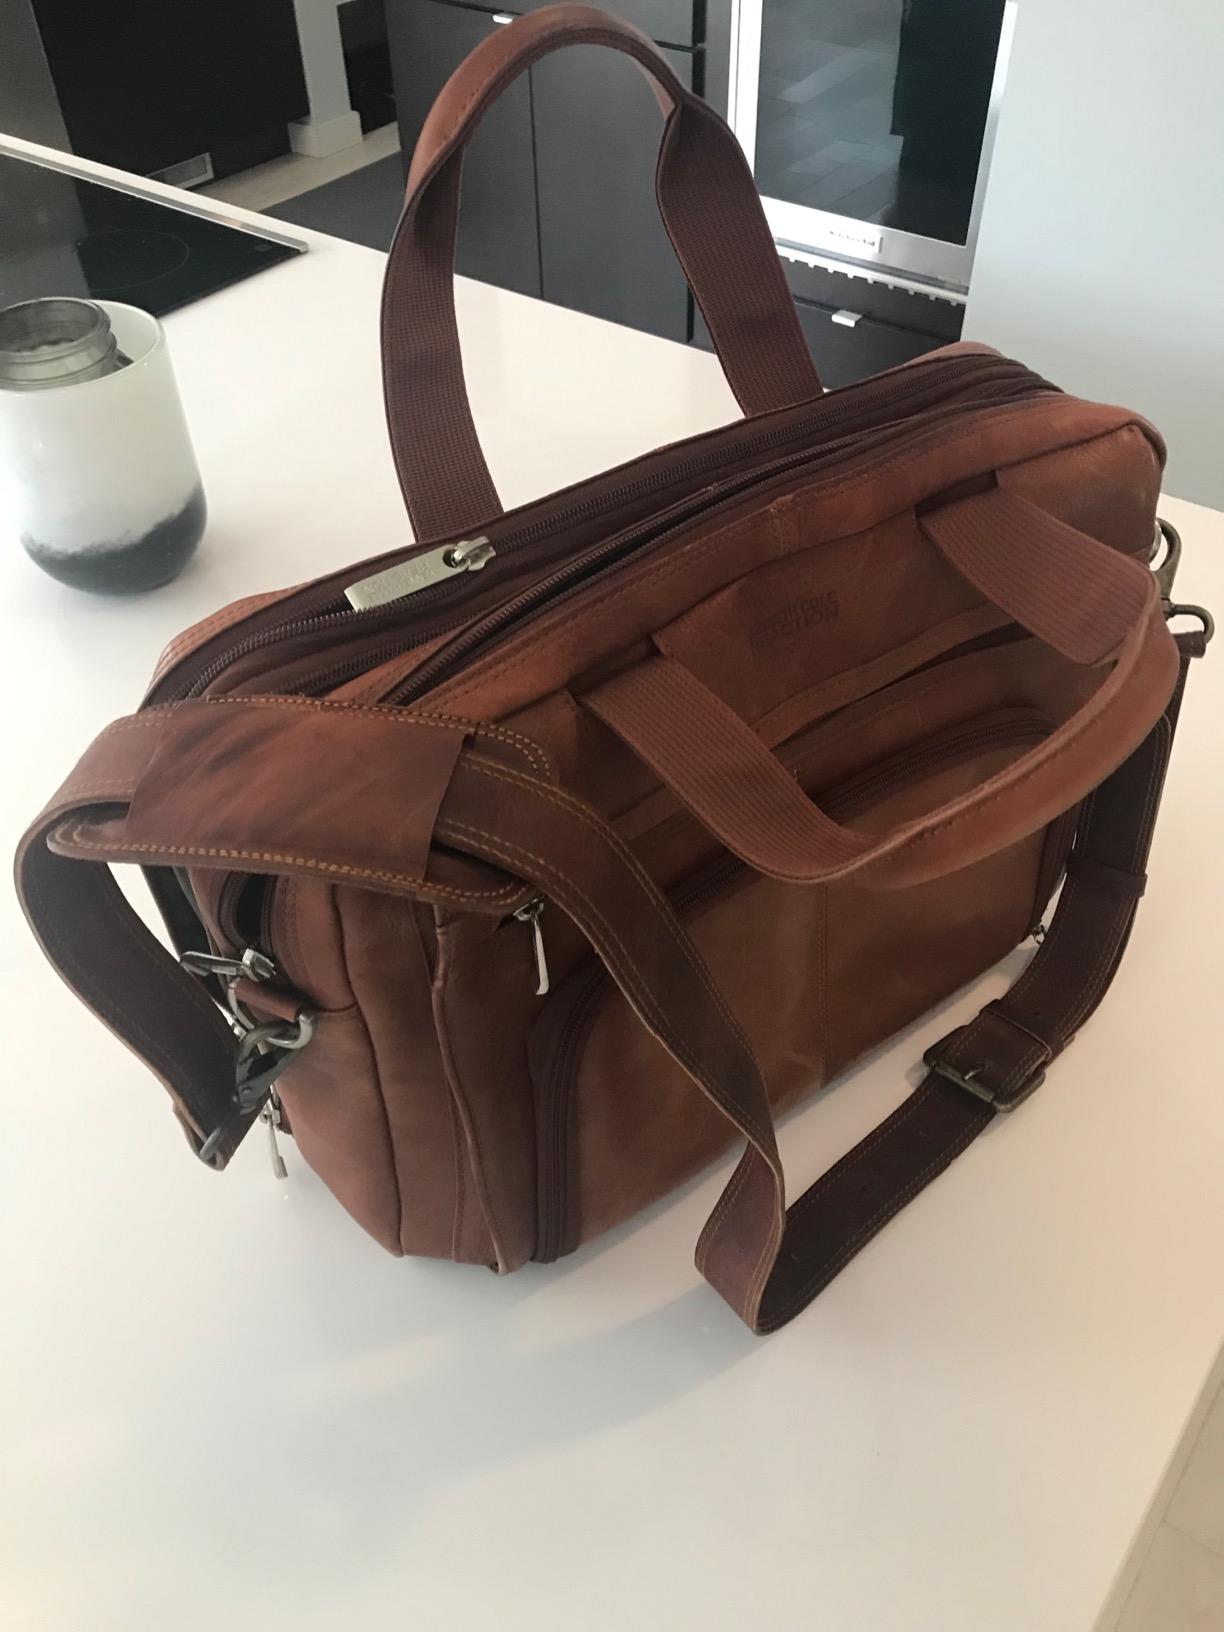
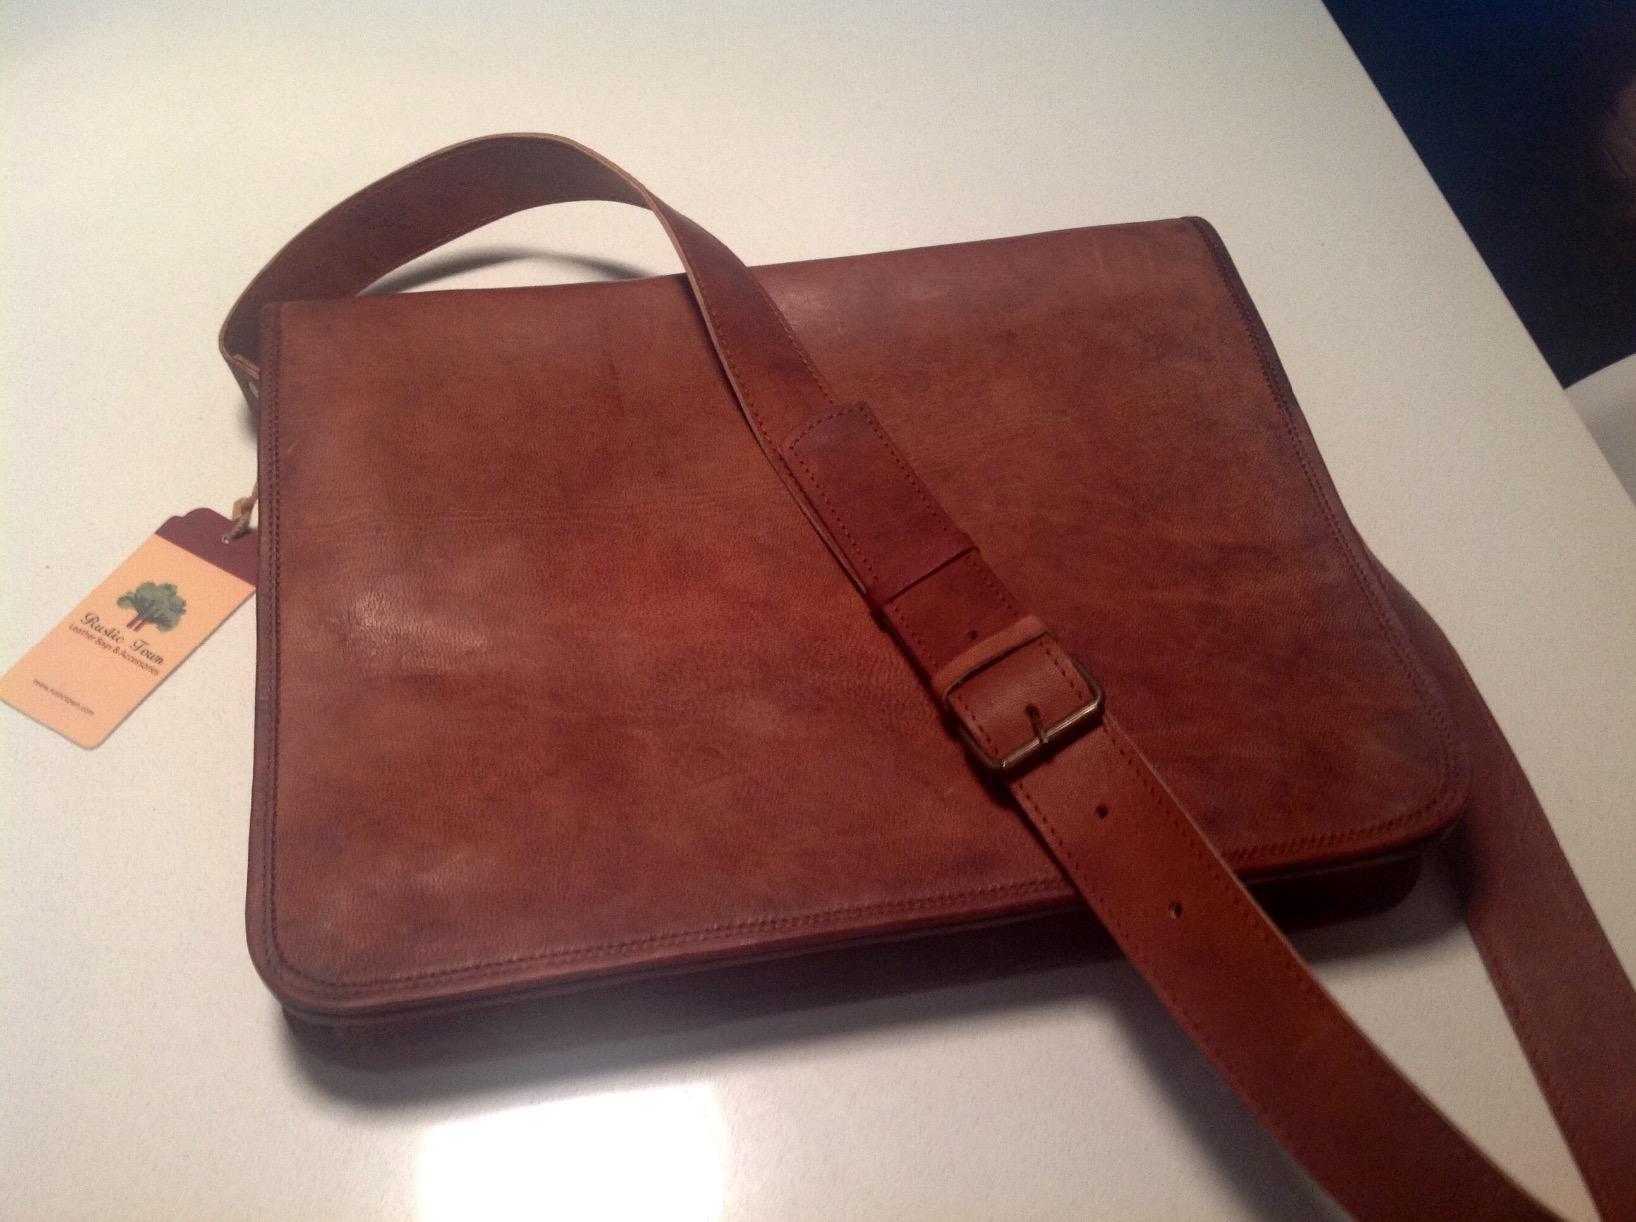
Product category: bag
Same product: no